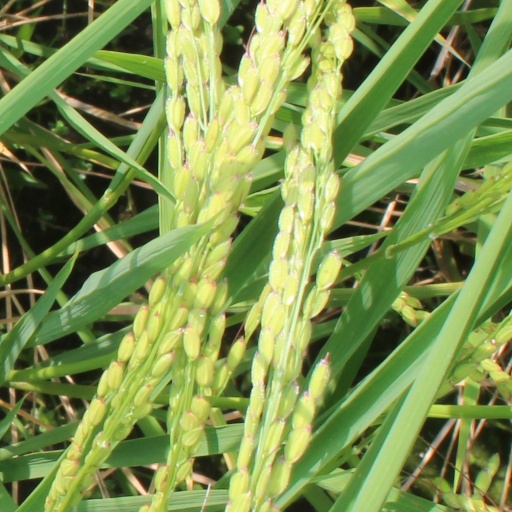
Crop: rice